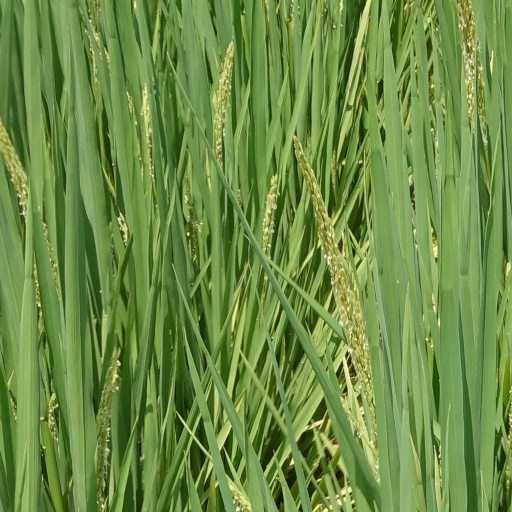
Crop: rice